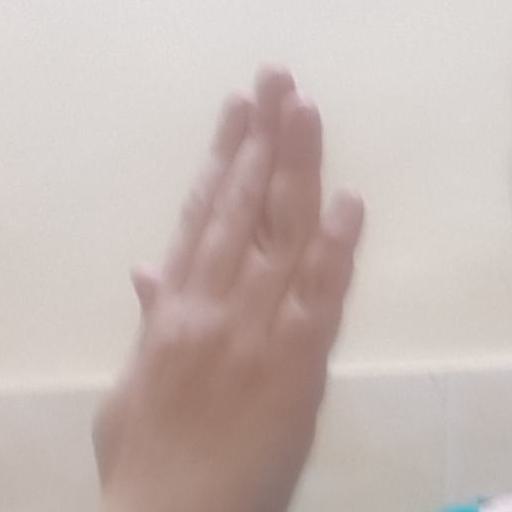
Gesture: stop_inverted